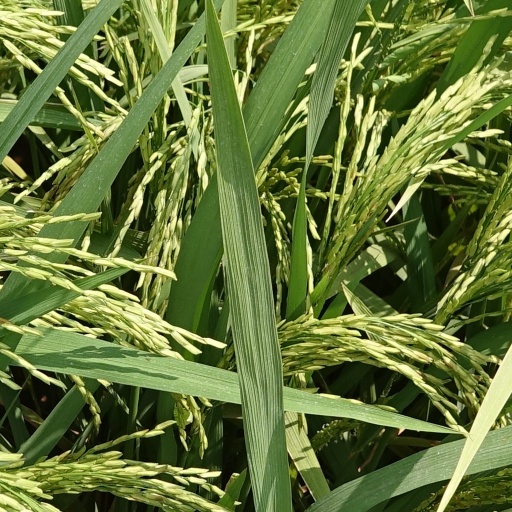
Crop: rice